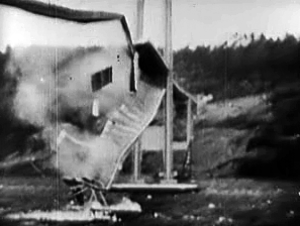
L'interaction fluide-structure ou IFS concerne l'étude du comportement d'un solide immergé dans un fluide, dont la réponse peut être fortement affectée de par l'action du fluide. L'étude de ce type d'interaction est motivée par le fait que les phénomènes résultants sont parfois catastrophiques pour les structures mécaniques ou constituent dans la majorité des cas un facteur dimensionnant important.
Le pont du Golden Gate est un pont suspendu américain situé dans l'État de Californie, traversant le Golden Gate, détroit par lequel la baie de San Francisco débouche dans l’océan Pacifique. Il permet ainsi de relier la ville de San Francisco, située à la pointe nord de la péninsule de San Francisco, à la ville de Sausalito, située à la pointe sud de la péninsule du comté de Marin. Financée par la Work Projects Administration, sa construction, qui se heurte à de nombreuses difficultés, débute en 1933 et s’étale sur une durée de quatre ans, pour s’achever en 1937.